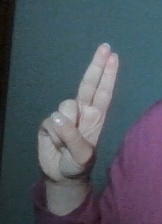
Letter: taa